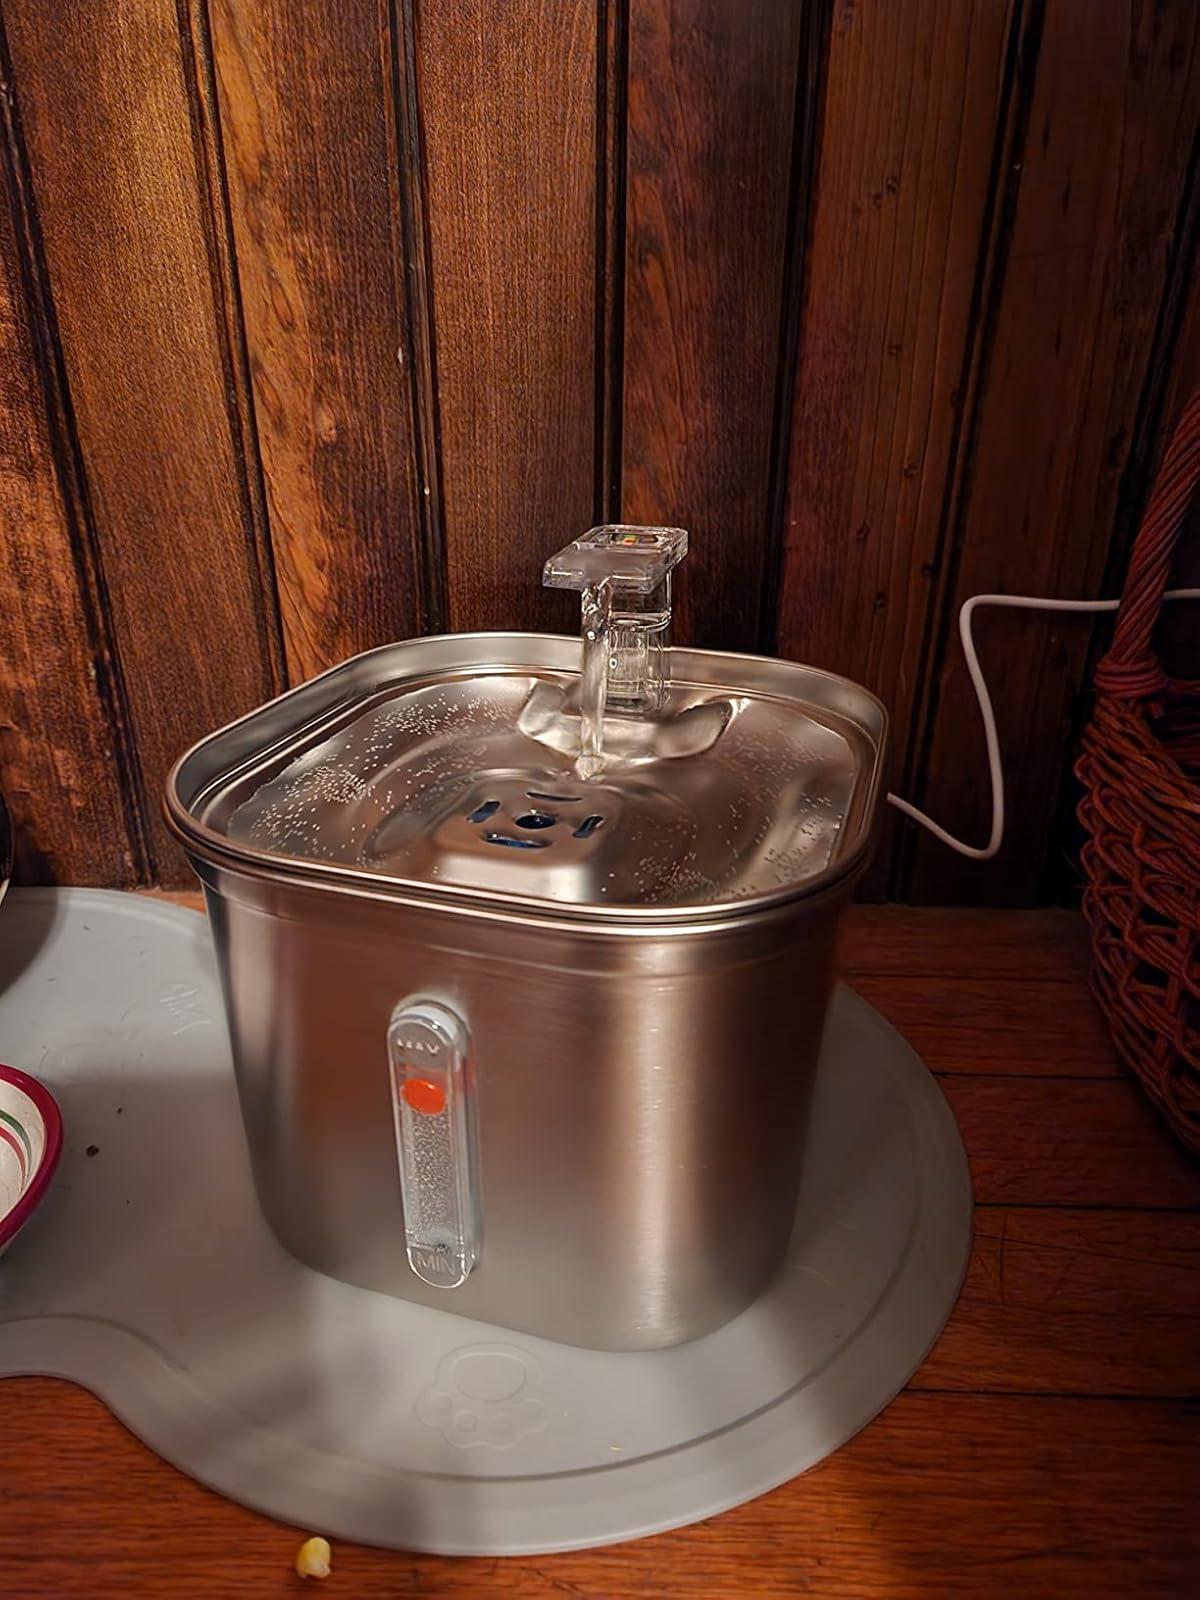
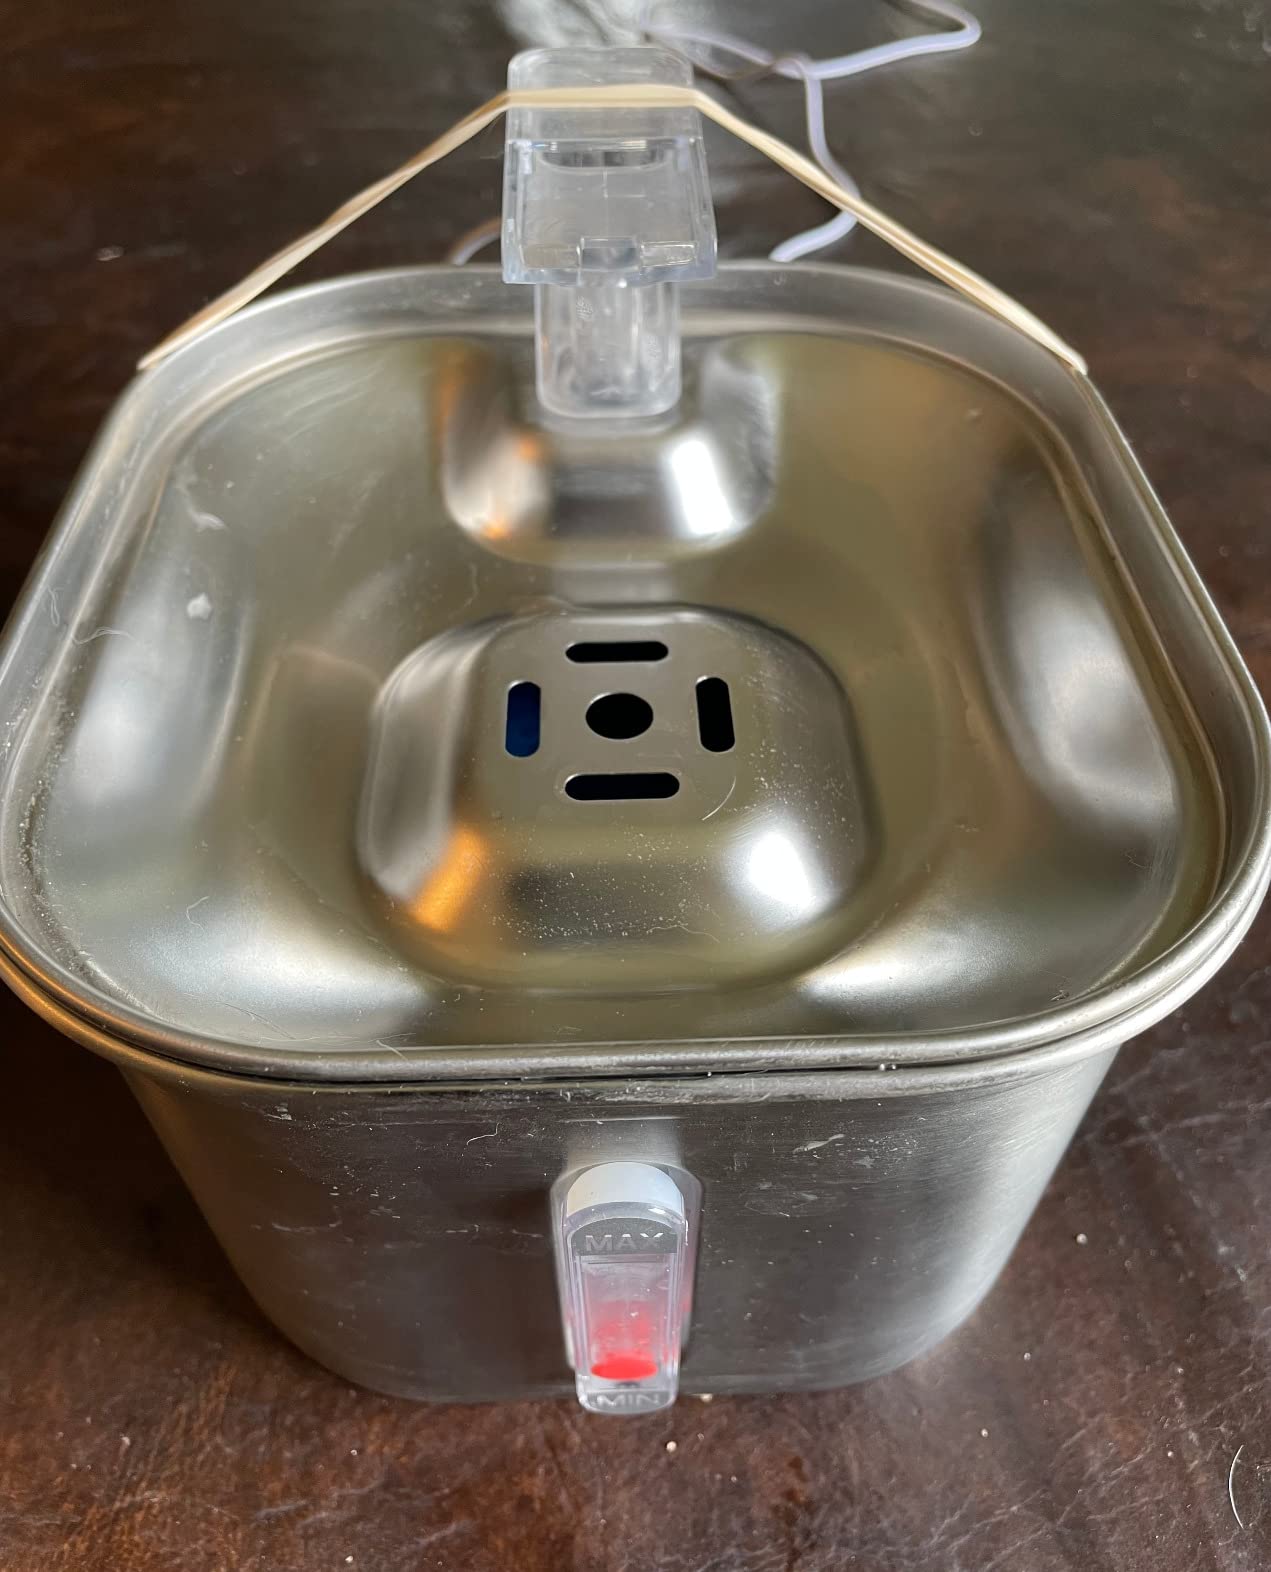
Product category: items_bowl
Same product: yes